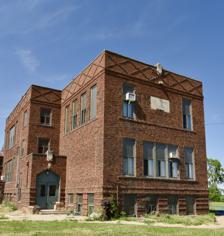
Building: Pleasant Lawn School Historic District
Country: United States of America
Year built: 1917
Historic district in Iowa, United States United States historic place Pleasant Lawn School Historic District U.S. National Register of Historic Places U.S. Historic district Show map of Iowa Show map of the United States Location Off Iowa Highway 218 Mount Pleasant, Iowa Coordinates 41°01′04″N 91°29′44″W / 41.01778°N 91.49556°W / 41.01778; -91.49556 Area 3.5 acres (1.4 ha) Architect H.W. Underhill Co. NRHP reference No. 87000477 Added to NRHP March 25, 1987 The Pleasant Lawn School Historic District is a nationally recognized historic district located northeast of Mount Pleasant, Iowa , United States.  It was listed on the National Register of Historic Places in 1987. At the time of its nomination it consisted of three resources, all of which are contributing buildings . This is the only intact example of a consolidated rural school district in Iowa . It consists of a two-story brick school building (1917), a two-story frame teacherage (1917), and a hack barn.  A gymnasium was added to the school building in 1941.  The school was still in existence when the buildings were added to the National Register. Consolidated schools in rural areas were an attempt to increase the tax base and to improve the educational opportunities that were offered by these small public schools. There were about 47 such districts in the state by 1920, and by 1930 there were 89 rural districts.  This school was a combination of four school districts: School No. 4 in Marion Township, and Ebenezer, Wesley, and Everett Schools in Canaan Township.  Voters approved the consolidation in 1916.  While several of these schools were centered around small towns, many were like this one that was located far enough away from town that it was difficult for teachers to get to the schools.  A teacherage was built to house them at the school. Students were brought to school in a horse-drawn hack.  The barn was used to house the horses during the school day. References